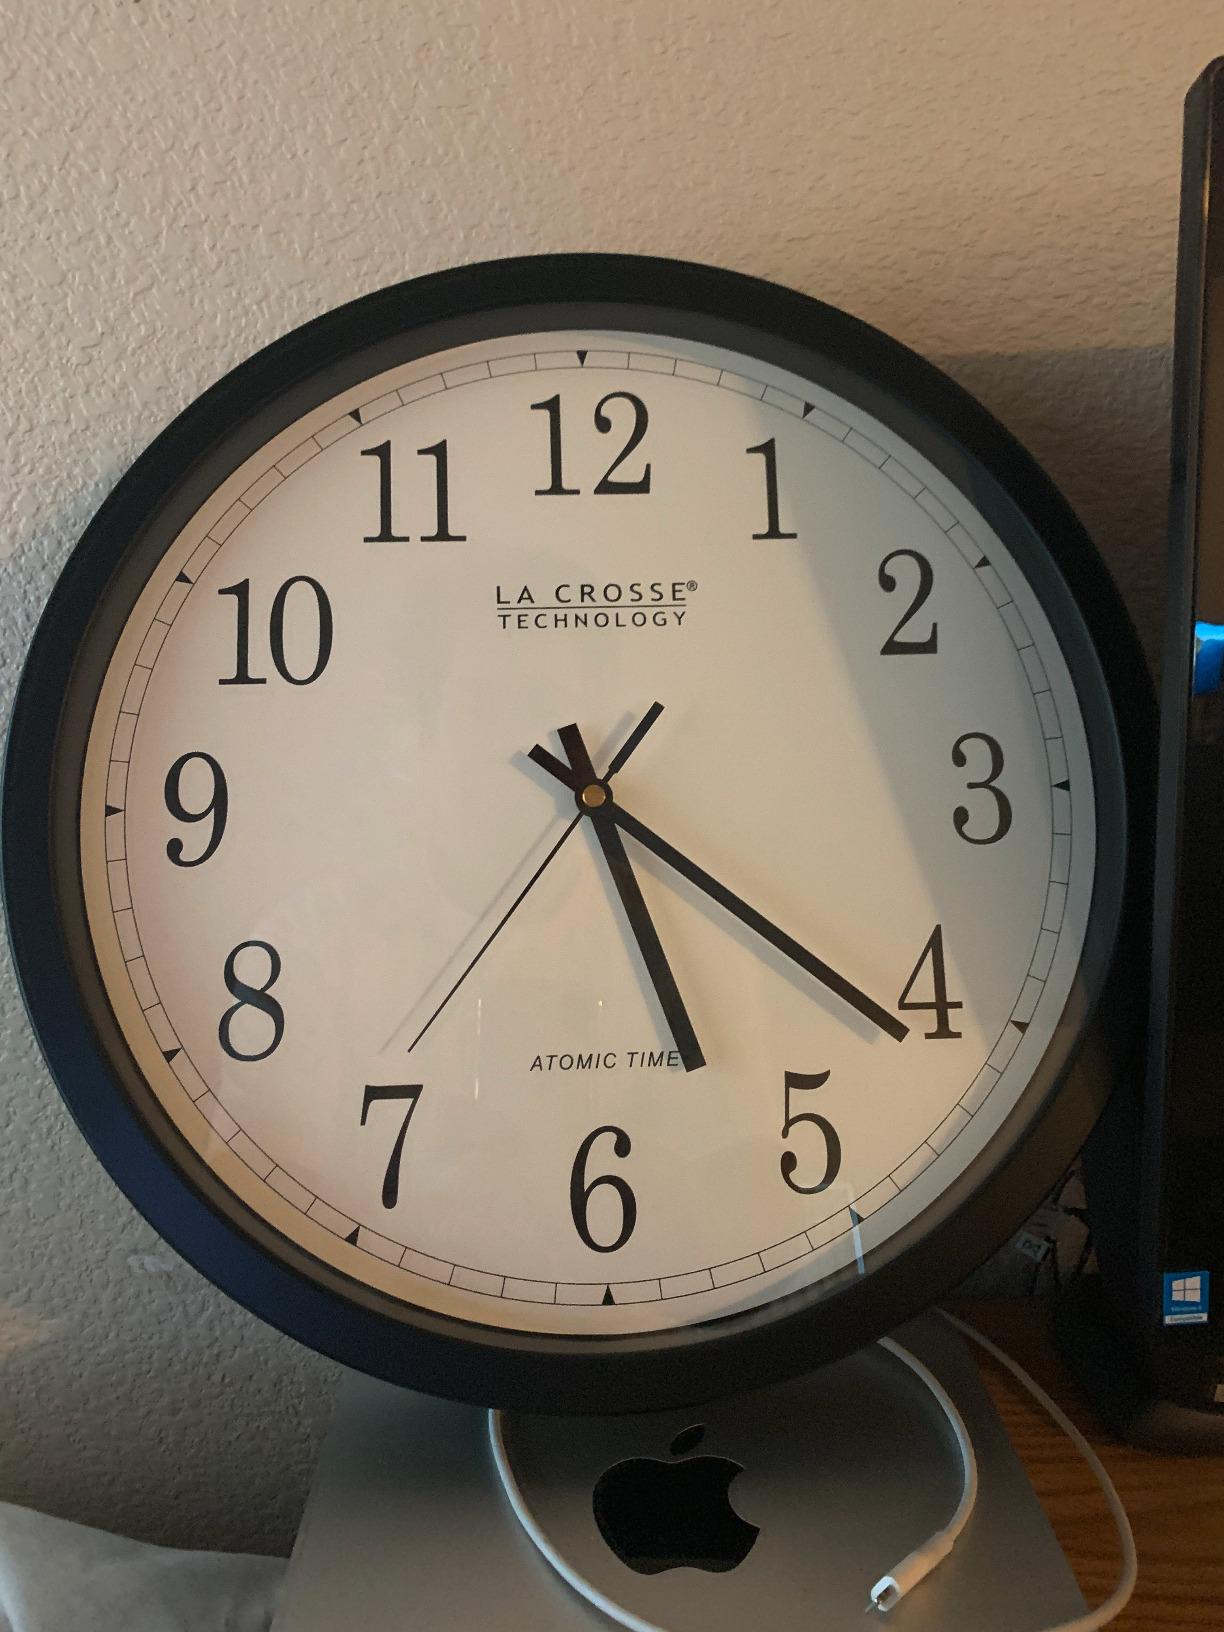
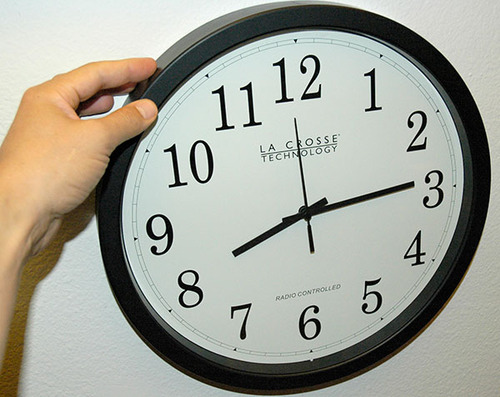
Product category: clock
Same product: yes